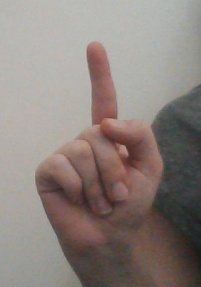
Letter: bb